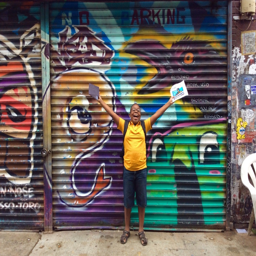
this week nueva took walking tour of local street art in town .